Glasses

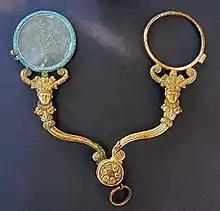
French Empire gilt scissors glasses (with one lens missing),

The ophthalmic frame is the part of a pair of glasses that is designed to hold the lenses in the proper position.